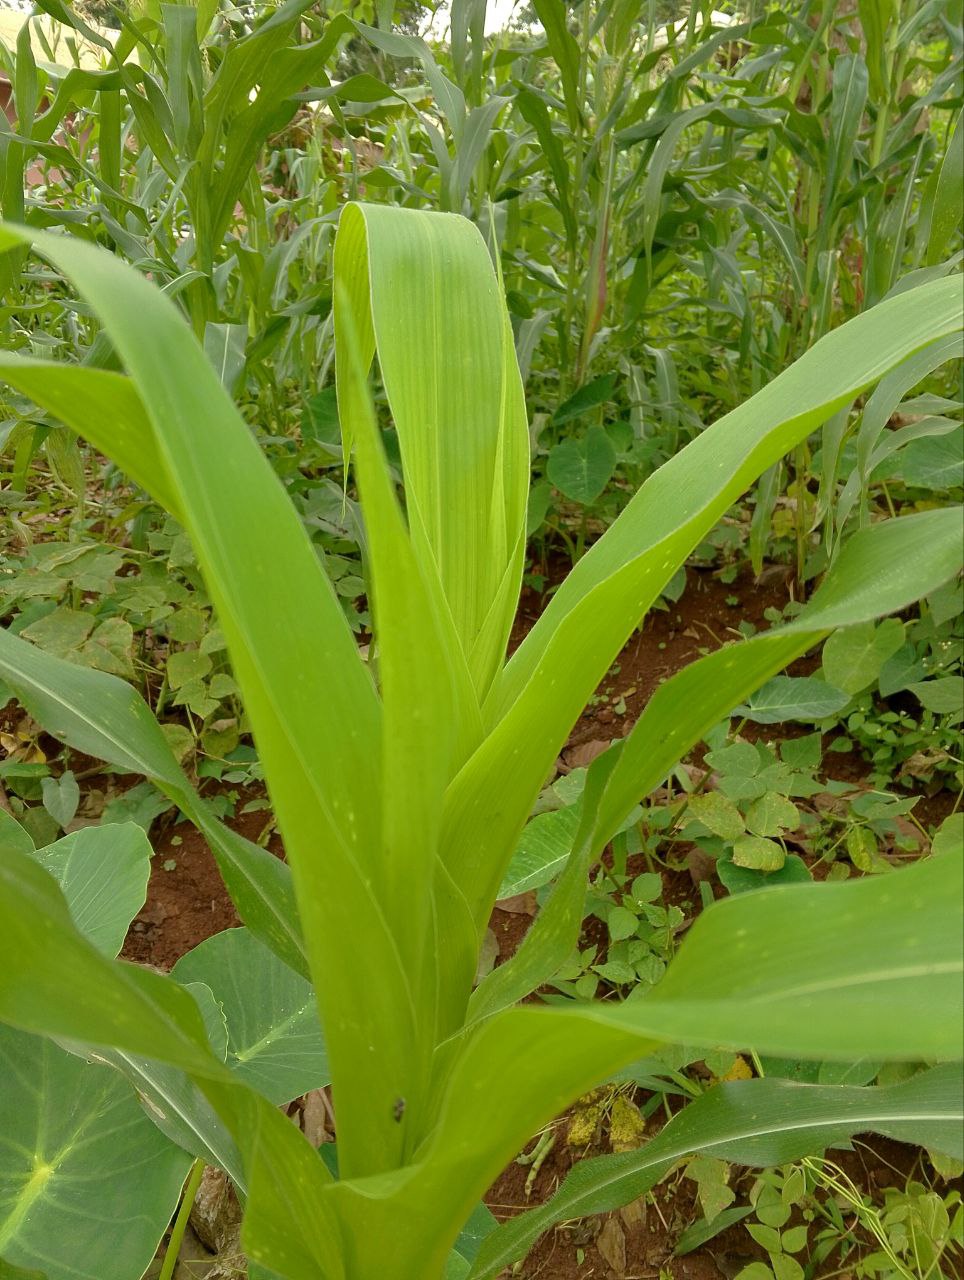
Label: spodoptera_frugiperda